Fleet Band Activities

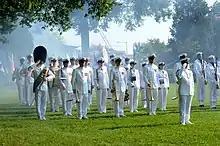
The Band during an honors ceremony at Washington Navy Yard.

The United States Navy Band the official musical organization of the United States Navy. Based at the historic Washington Navy Yard in Washington, D.C. since 1925, it serves the musical needs of the national government, performing at presidential inaugurations, state arrival ceremonies, state funerals, and state dinners, alongside other significant events. It is composed of the following ensembles: Concert Band, Ceremonial Band, Sea Chanters, Commodores, Country Current, and Cruisers. On 25 February 1960, 19 members of the Navy Band were flying from Buenos Aires to Rio de Janeiro to join the rest of the band for a reception by Brazilian President Juscelino Kubitschek on behalf of President Dwight D. Eisenhower, who was on a state visit to the country. As the Navy transport plane approached the city in dense fog, a mid-air collision occurred with a Brazilian airliner, with 19 members of the Navy band (including the assistant leader J. Harold Fultz and most of the string section) being killed. The crash was the single worst event in the band's history, and devastated the remaining members who, despite the loss and its reconfiguration, completed their South American tour. Events that Navy Band has performed in years past have included the funeral for President John F. Kennedy, re return of the hostages during the Iran Hostage Crisis, the dedication parade of the Korean War Veterans Memorial, the International Naval Review and the Quebec City International Festival of Military Bands.